Bangash

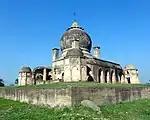
The Tomb of Nawāb Muḥammad Khān Bangāsh in Farrukhabad

Muhammad Khan Bangash, who belonged to the Kaghazai line of Bangash tribe, became the first Nawab of Farrukhabad in 1713 in Uttar Pradesh, India. Being illiterate, he was unable to understand a single word of Persian, Turki or Pashto. He named the city after then Mughal emperor Farrukhsiyar. The Bangash Nawabs encouraged merchants and bankers to come and settle in Farrukhabad for the promotion of commercial activities. Very important in this respect was the establishment of the Farrukhabad mint, which apart from being an emblem of sovereignty, stimulated bullion imports and attracted numerous bankers to work in the city. The superior quality of the Farrukhabad currency, both gold and silver, was well known in the eighteenth century as it became the most trustworthy and hardest currency of northern India.